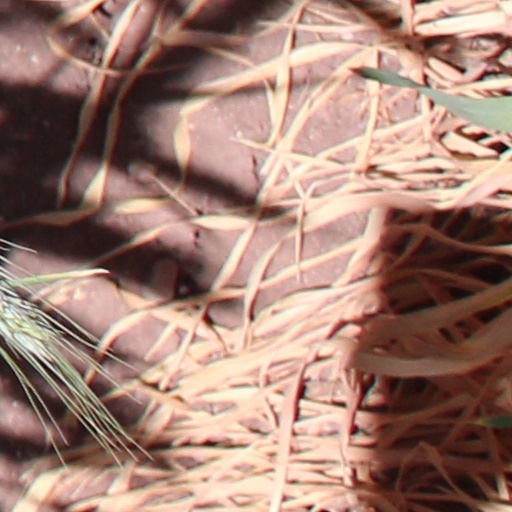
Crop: wheat